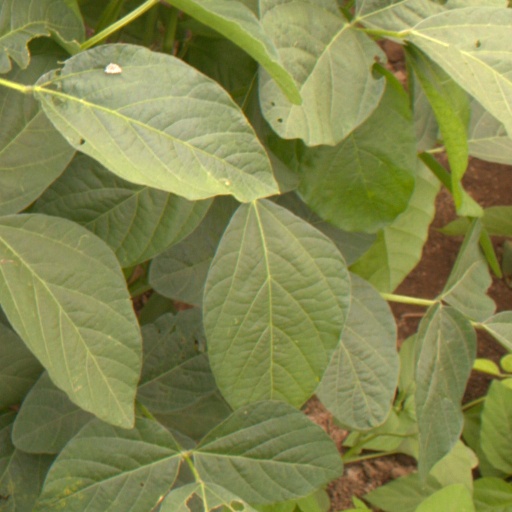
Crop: soybean